Goldings estate

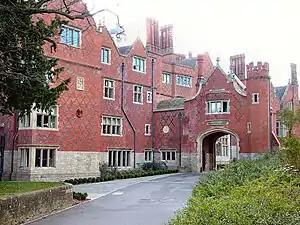
Goldings

Goldings Estate is a large Elizabethan style country house and surrounding land close to Waterford, north of Hertford, Hertfordshire, England. The house was designed by George Devey (1820–1886), constructed between 1871 and 1877, and is a Grade II* listed building.